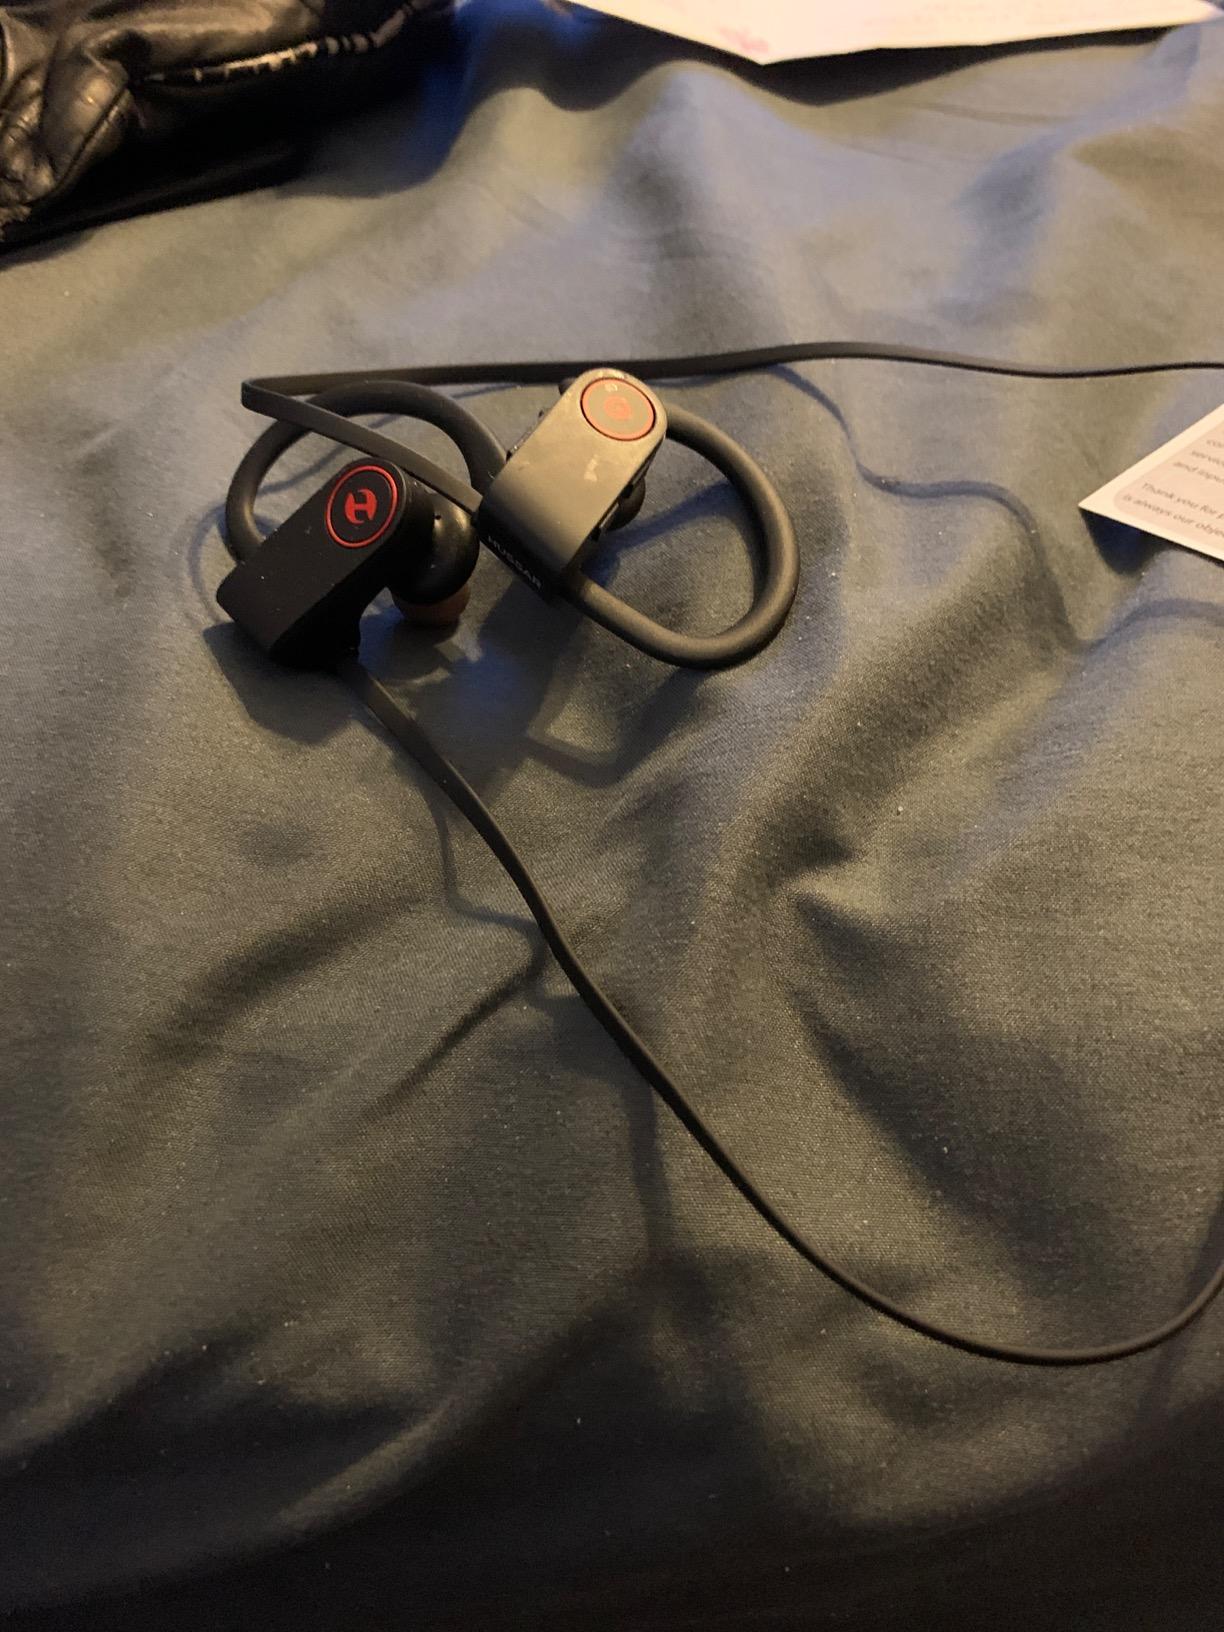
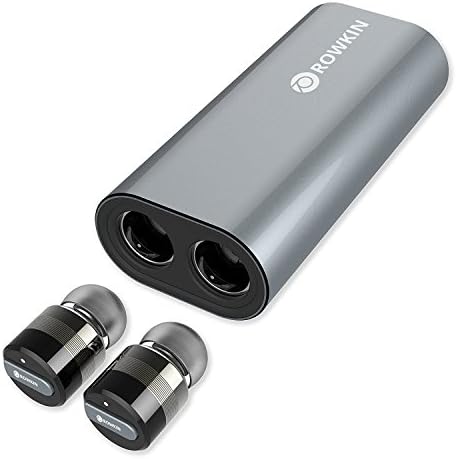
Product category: headphones
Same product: no